Interval vector

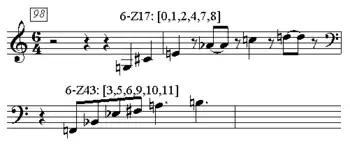
Successive Z-related hexachords from act 3 of "Wozzeck"

In musical set theory, a Z-relation, also called isomeric relation, is a relation between two pitch class sets in which the two sets have the same intervallic content (and thus the same interval vector) but they are not transpositionally related (are of different T-type ) or inversionally related (are of different T/TI-type). For example, the two sets 4-z15A {0,1,4,6} and 4-z29A {0,1,3,7} have the same interval vector but one can not transpose and/or invert the one set onto the other.